Palm Beach International Airport

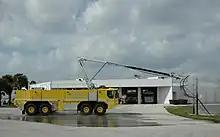
One of the airport's crash response trucks in 2008.

Following the 2016 election of Donald Trump as President of the United States, Air Force One again became a frequent visitor to PBI, typically parking on the south side of the airport near Southern Boulevard while Trump visited his nearby Mar-a-Lago estate. Until 2017, a line of school buses was used as a temporary barrier between the aircraft and onlookers. Palm Beach County stated that it would erect a more permanent barrier system in mid-2017, but the school buses were still in use as of that November.